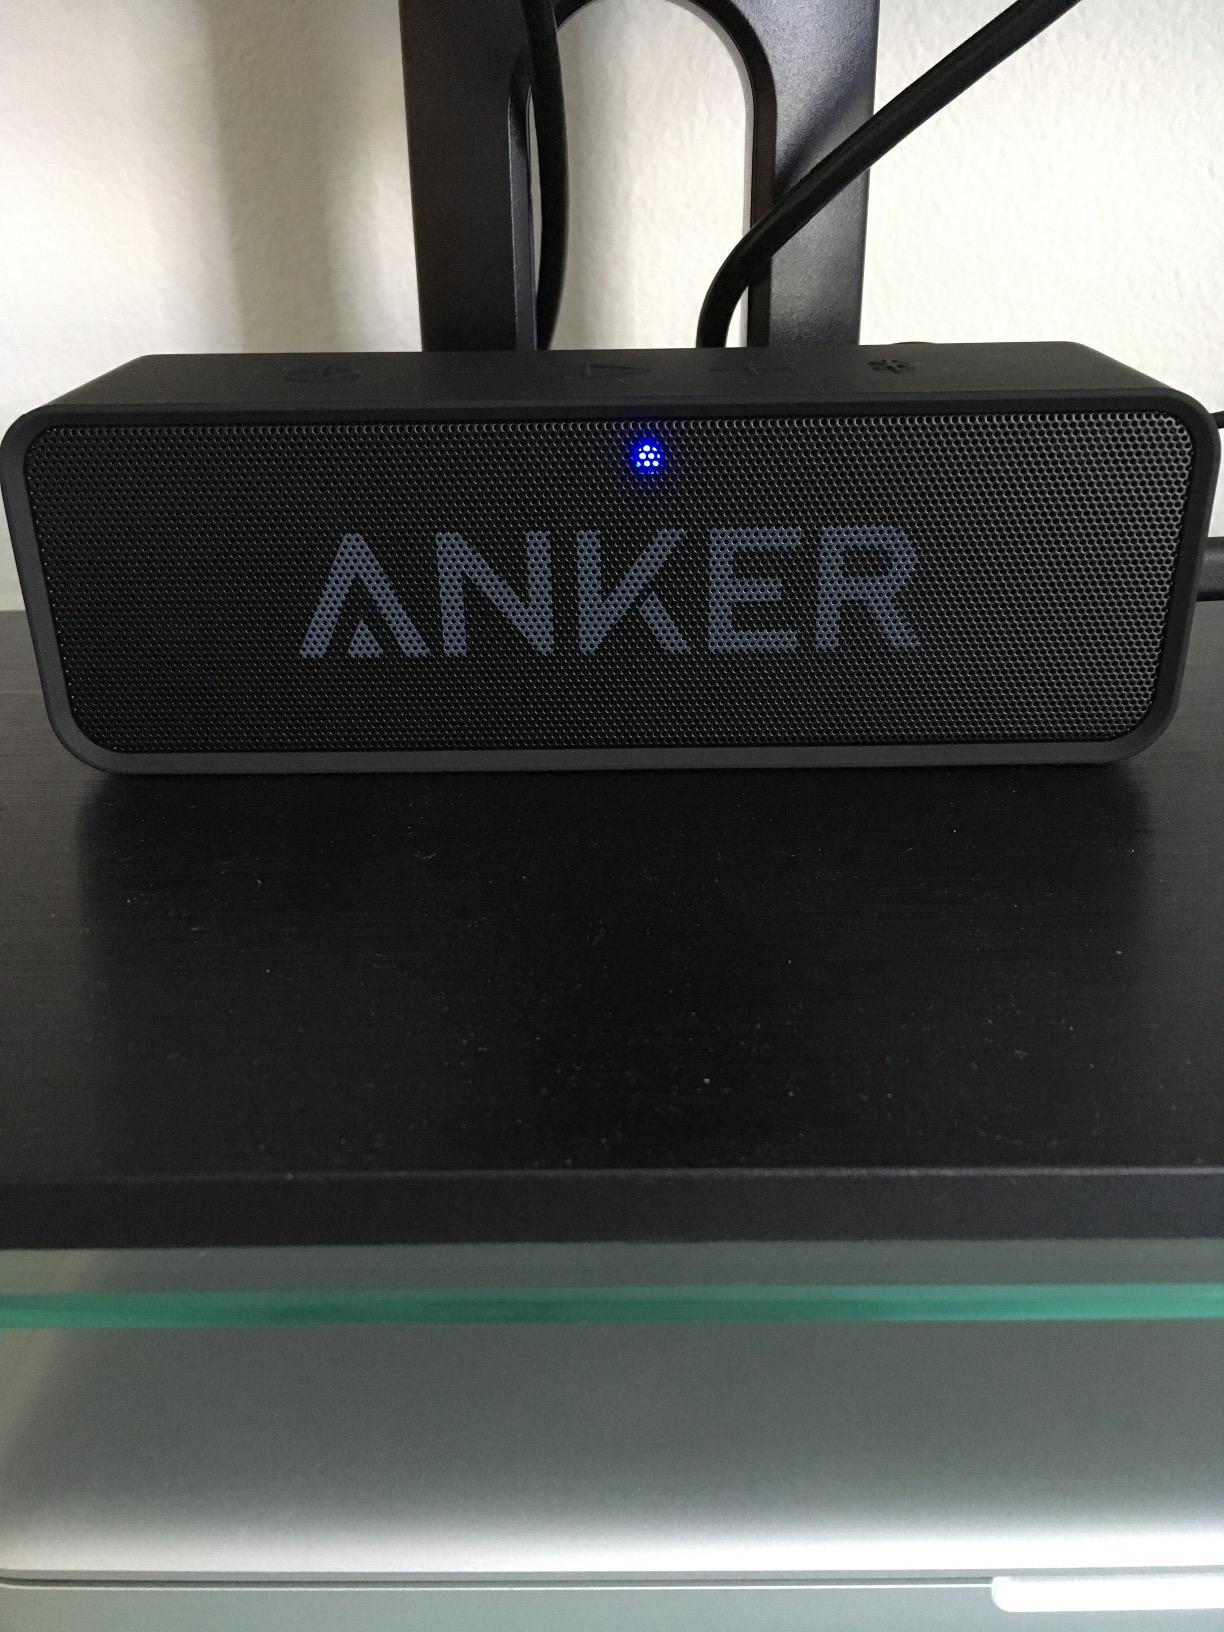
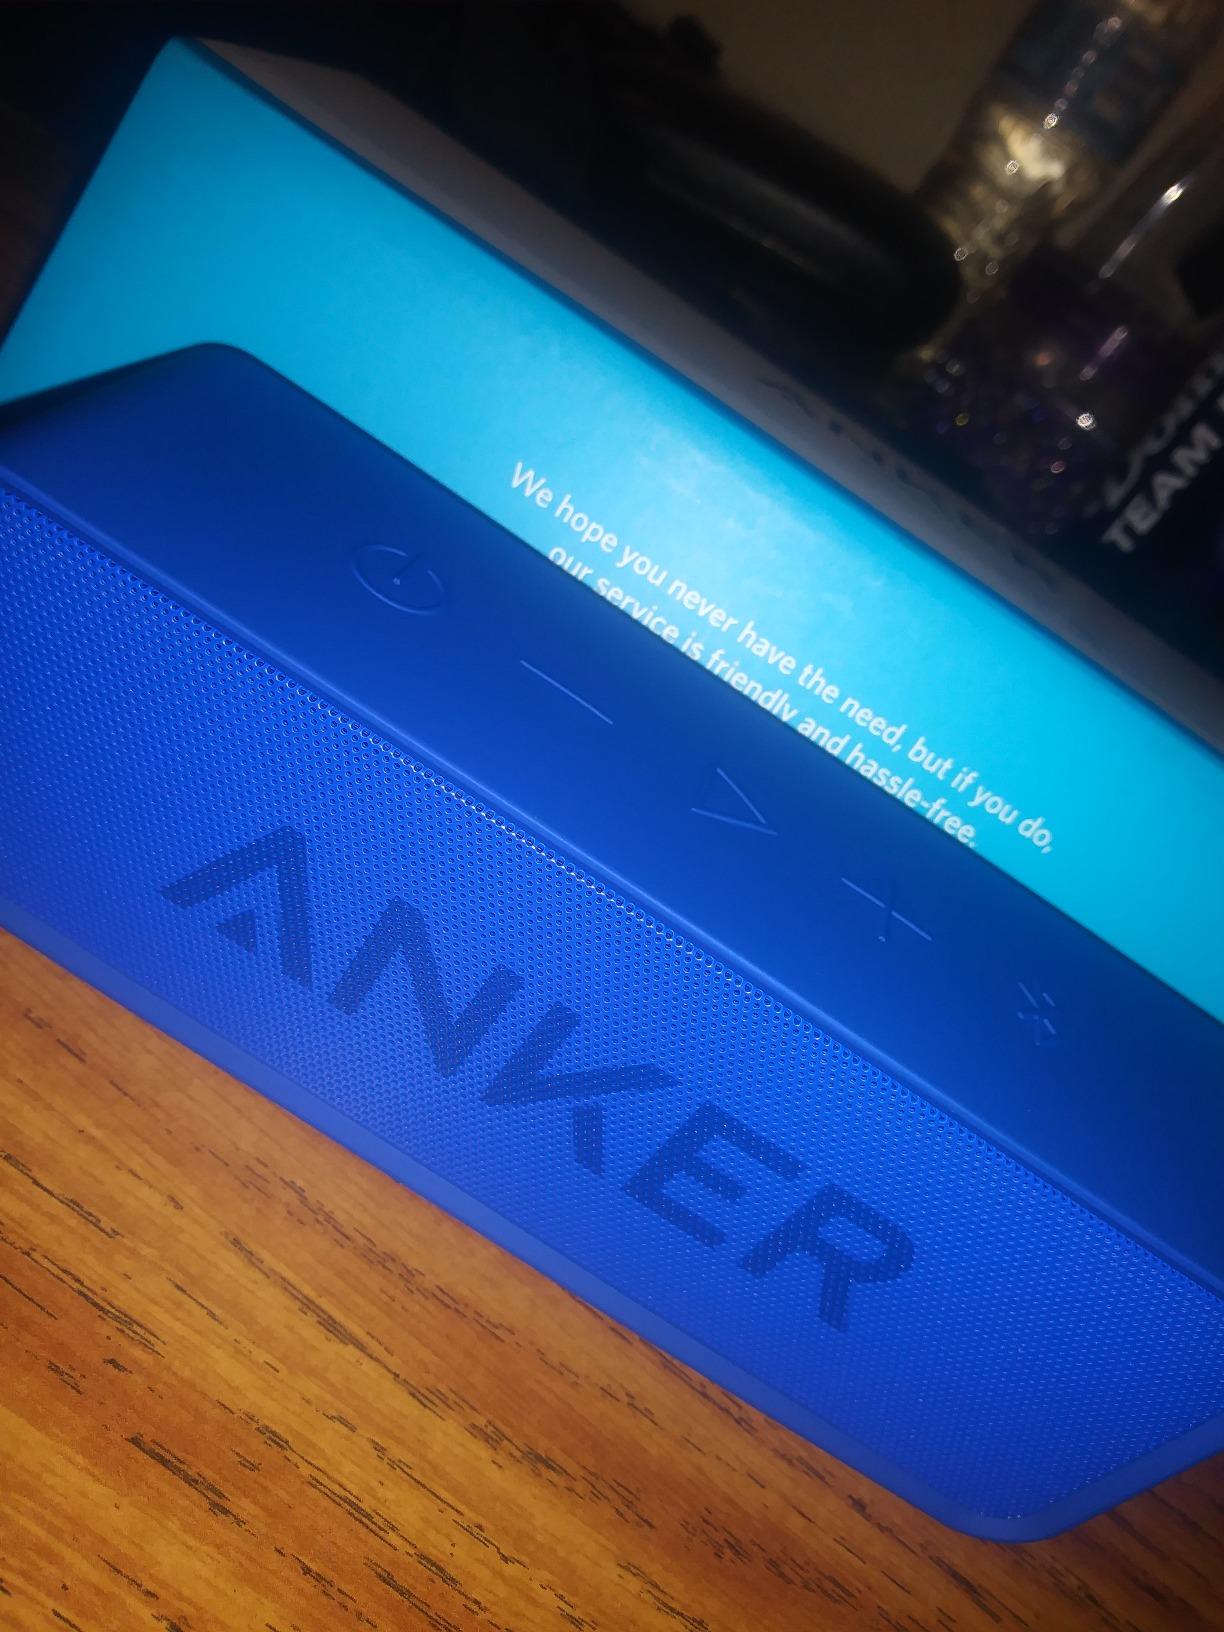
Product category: speaker
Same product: no